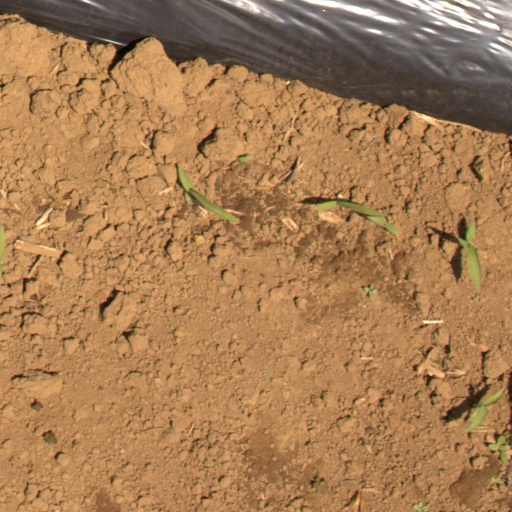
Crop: Jerusalem artichoke